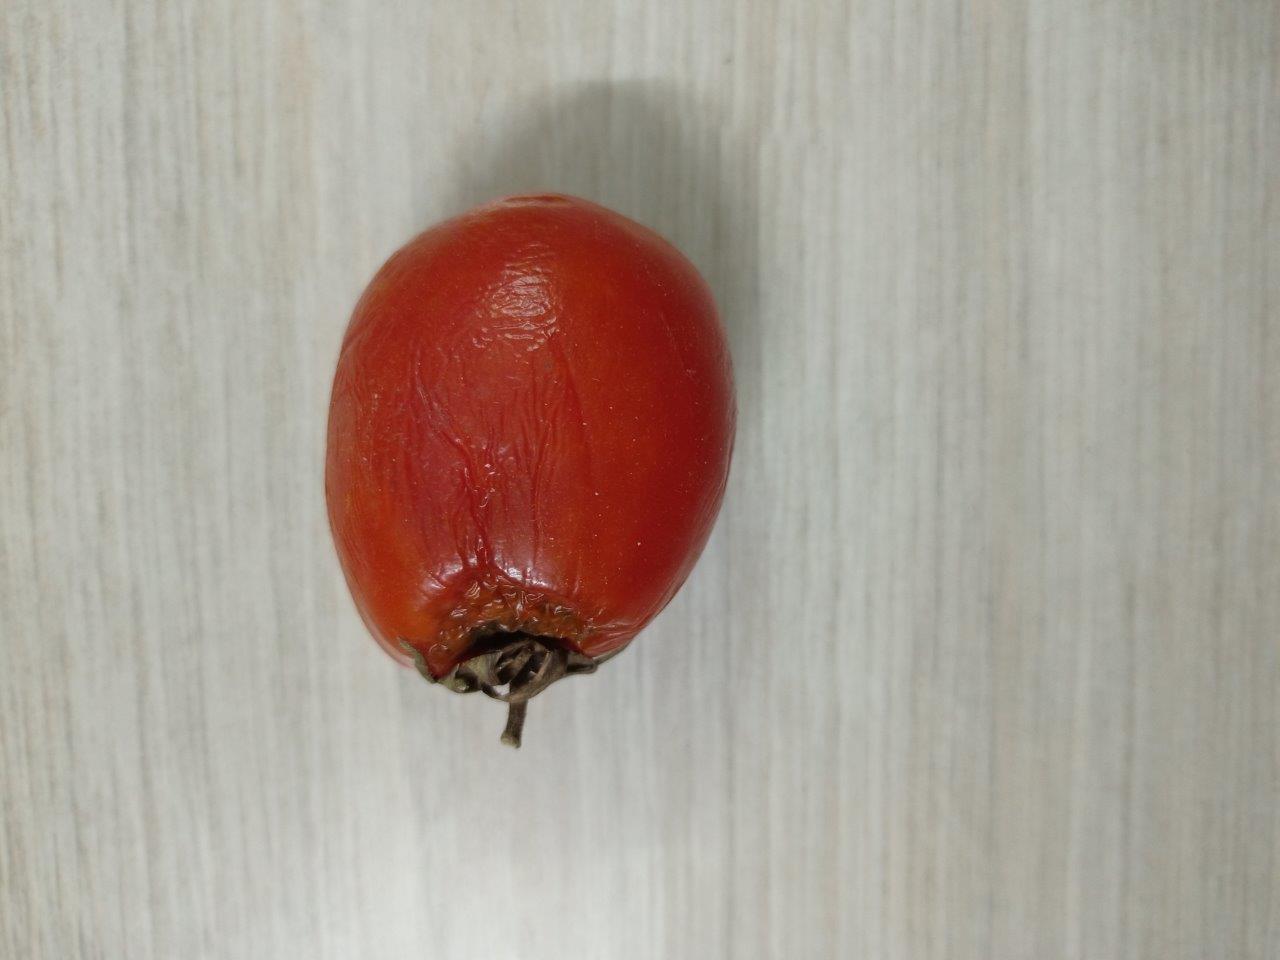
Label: Rotten